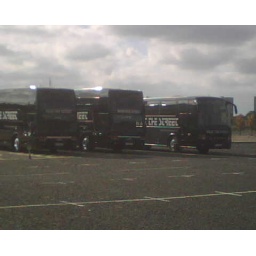
Tour buses in the SECC car park